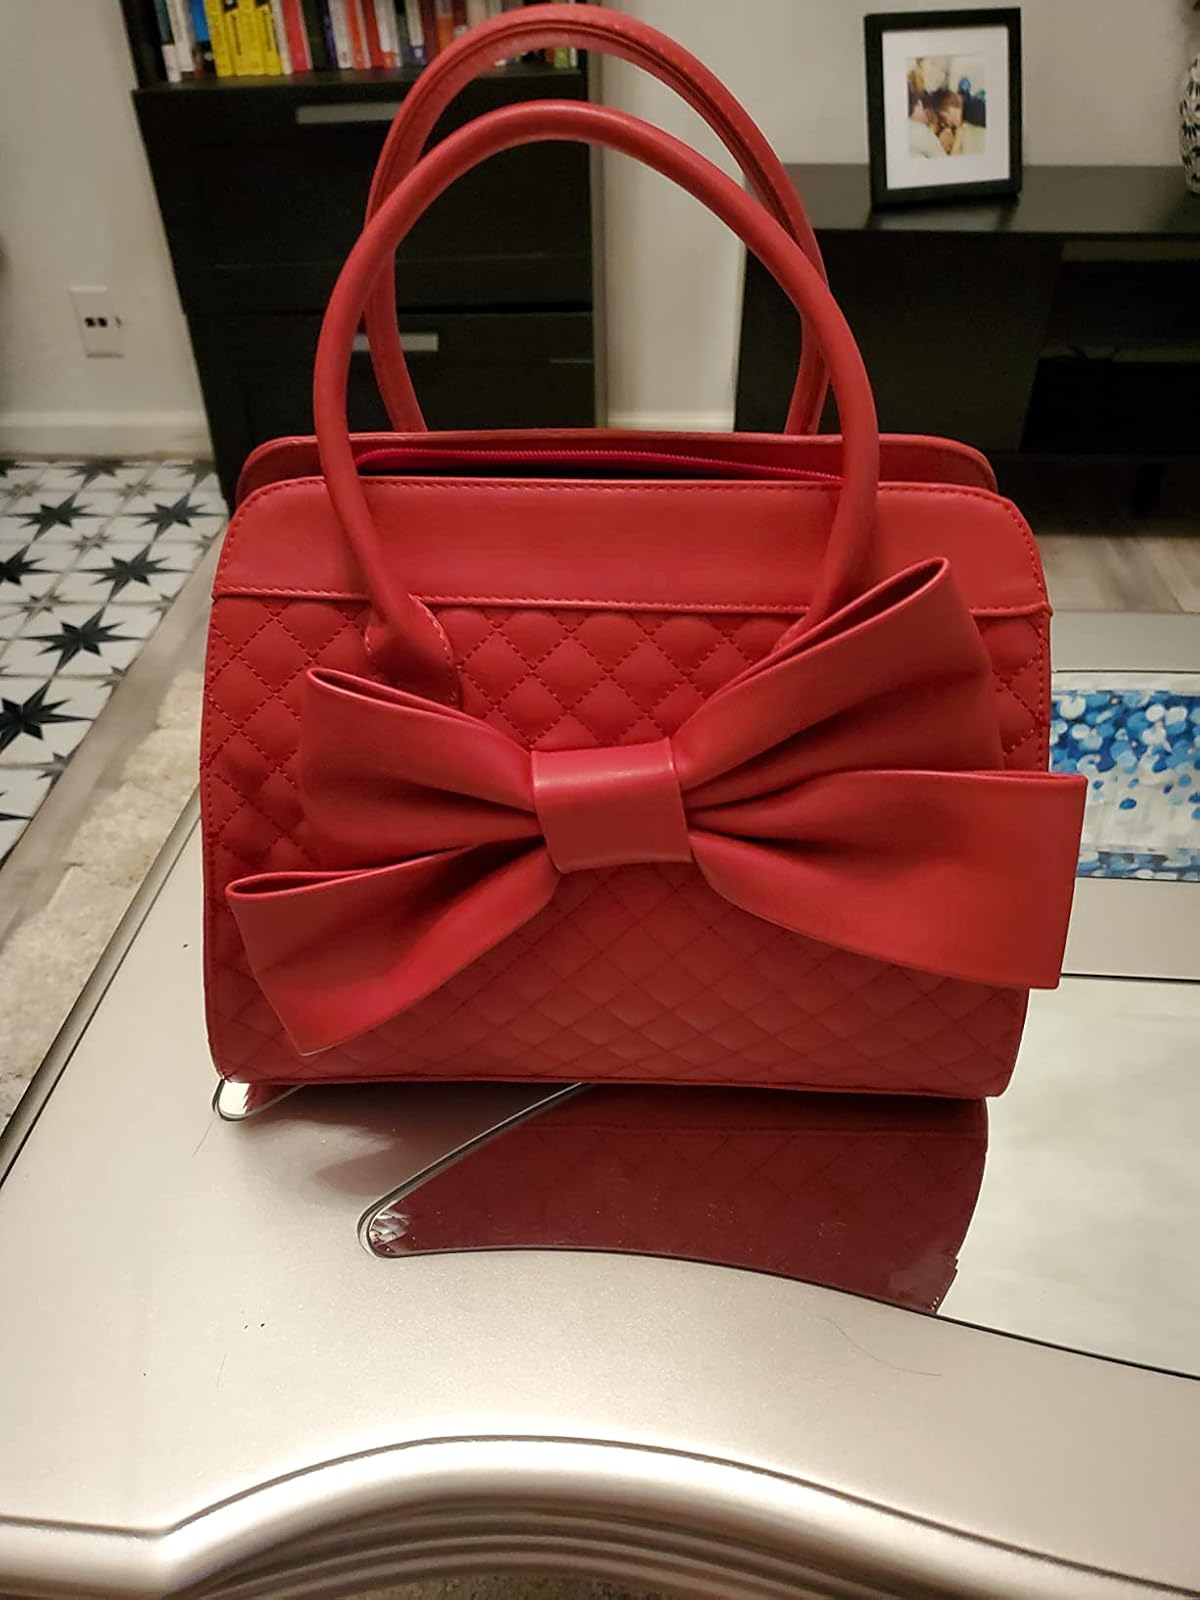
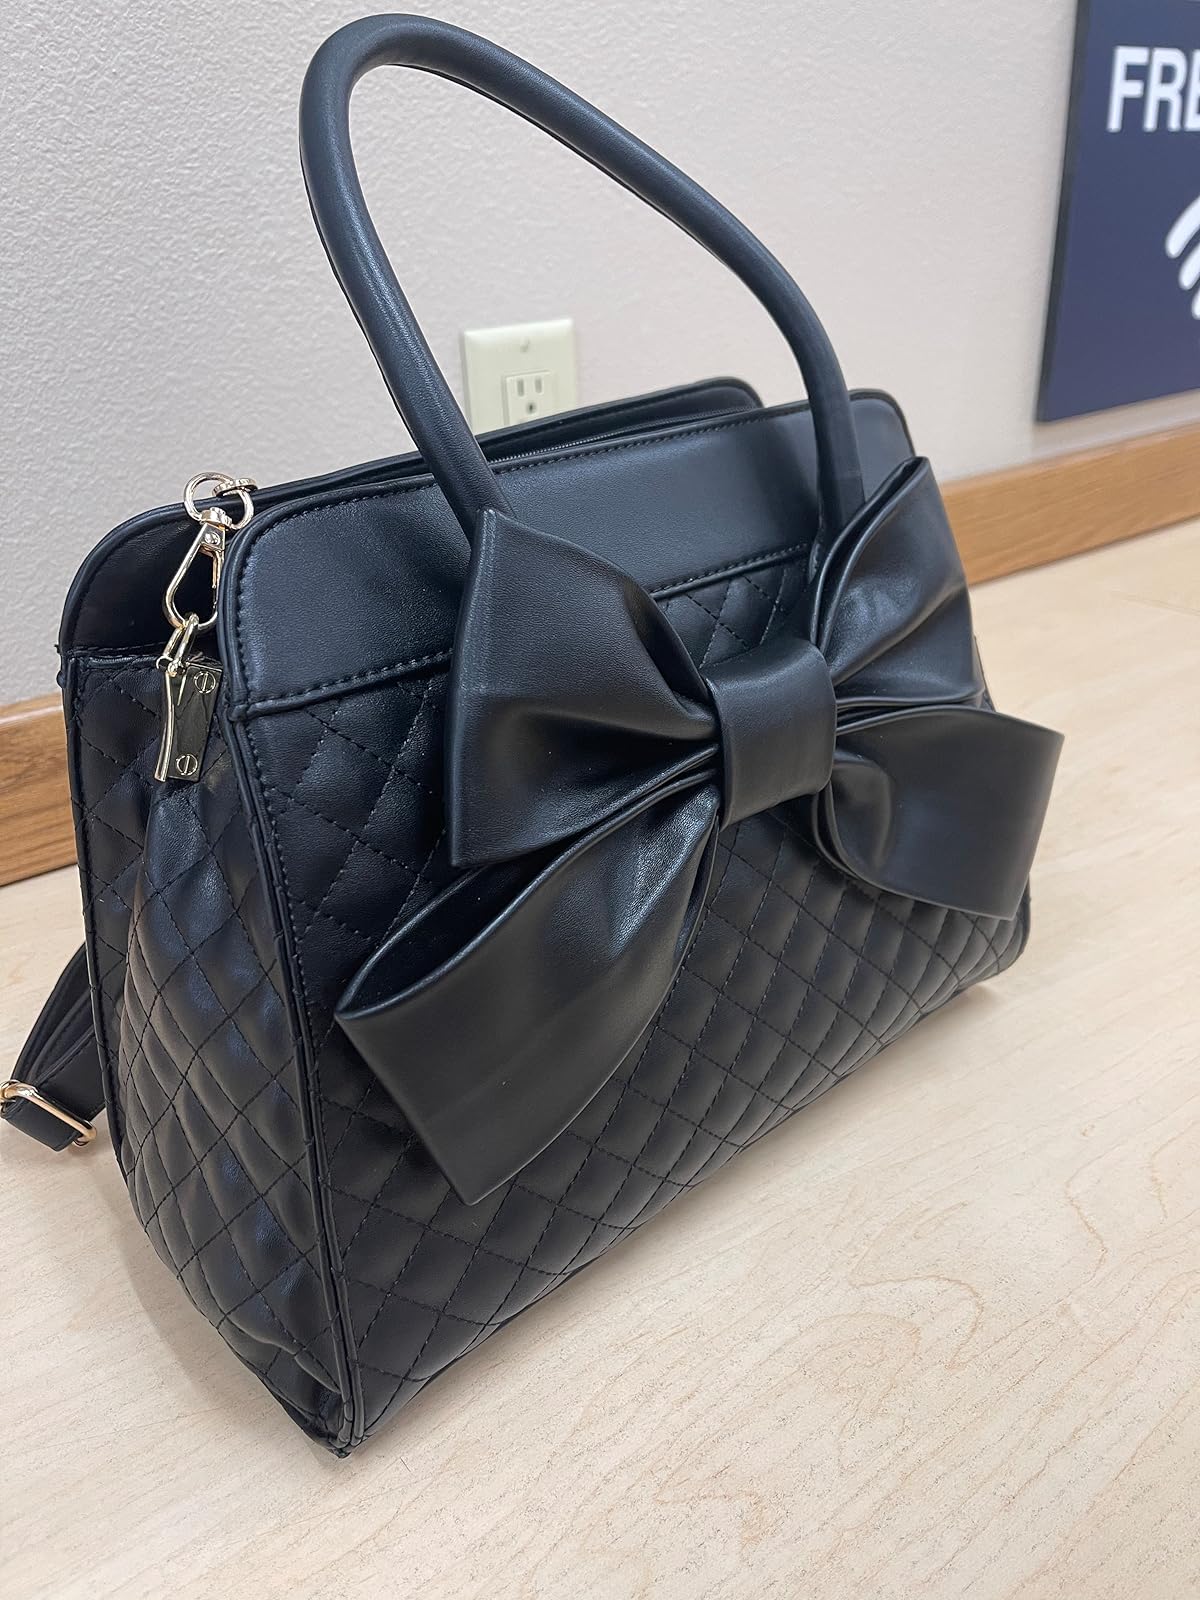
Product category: accessories_handbag
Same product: no